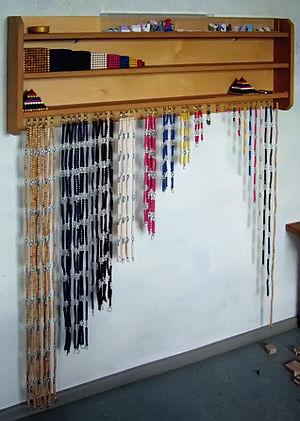
La pédagogie Montessori est une méthode d'éducation créée en 1907 par Maria Montessori. Sa pédagogie repose sur l'éducation sensorielle et kinesthésique de l'enfant.